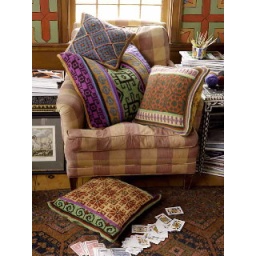
Handknit and embroidered pillows from Kristin Nicholas' book Color by Kristin